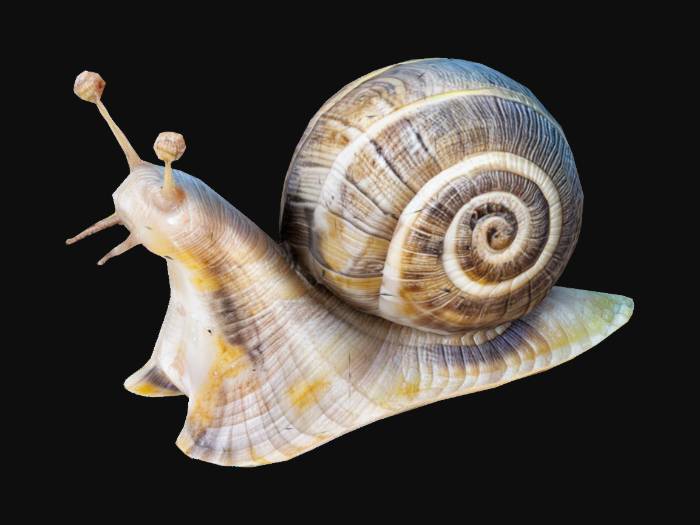
미적 점수 (1~10점): 8